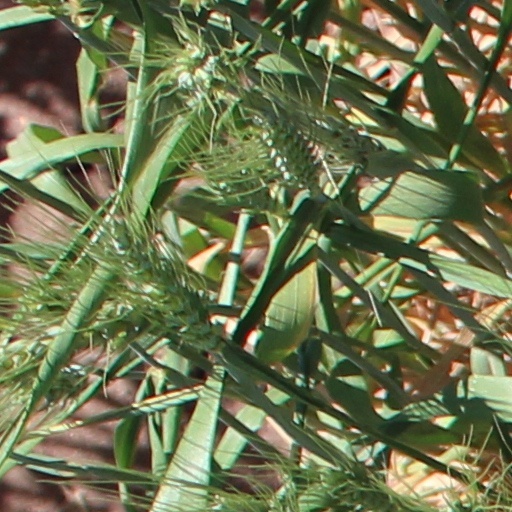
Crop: wheat